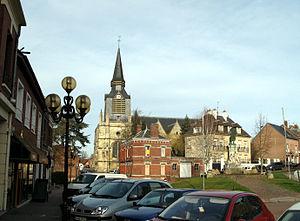
L'église Saint-Pierre est une église catholique située à Montdidier, en France.
Montdidier est une commune française située dans le département de la Somme, en région Hauts-de-France.